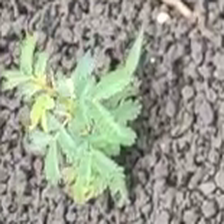
Weed species: Dwarf_cassia_(Chamaecrista pumila)